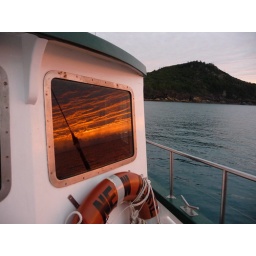
My 'artistic' shot of the clouds from the boat in Whitsundays!